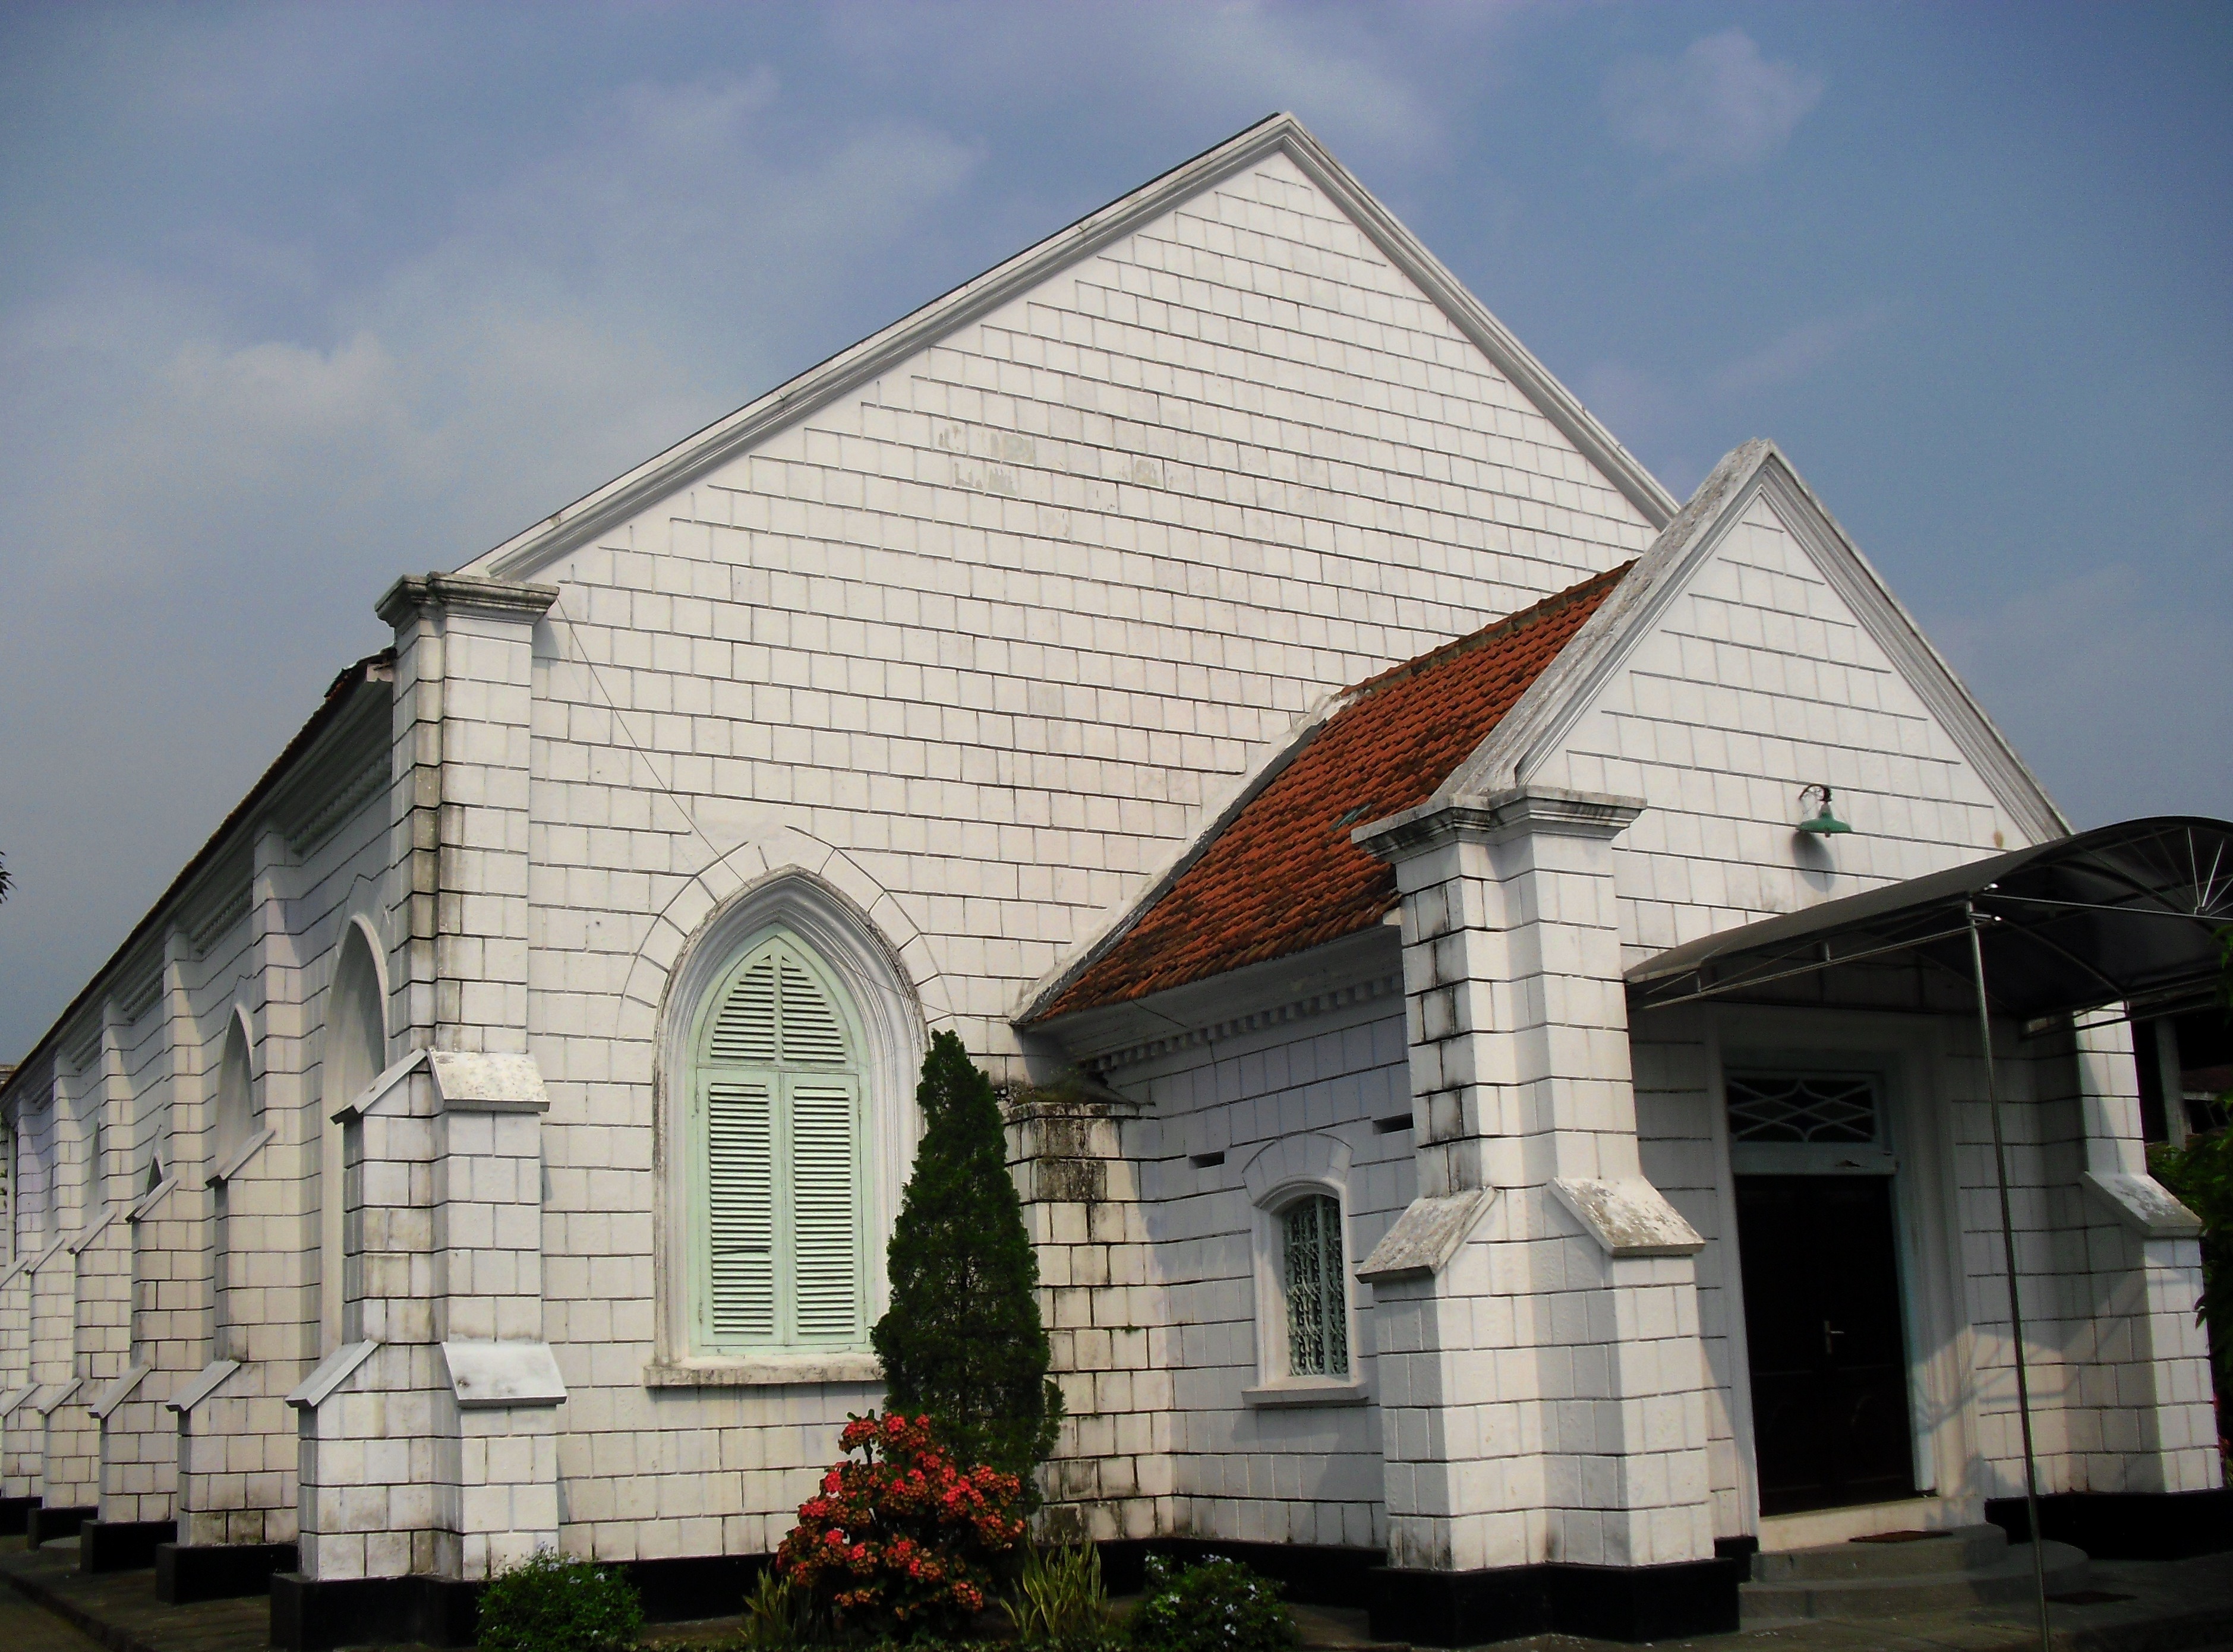
architecture, house, roof, building, home, asian, cottage, religion, facade, church, chapel, place of worship, religious, faith, estate, indonesia, java, siding, rural area, east java, residential area, jawa timur, gereja, jombang, religions